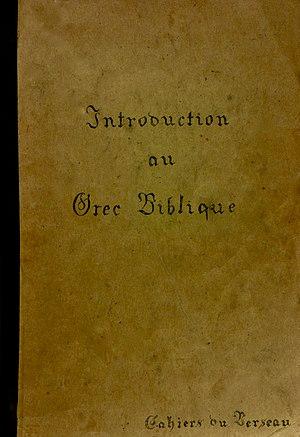
Méthode d'apprentissage du grec biblique
L’abbé Joseph Grumel est né à Chambéry le 17 mars 1921, baptisé le 19, jour de la Saint Joseph. C'est un prêtre catholique français, auteur d'oeuvres théologiques, mais aussi littéraires, scientifiques, musicales.